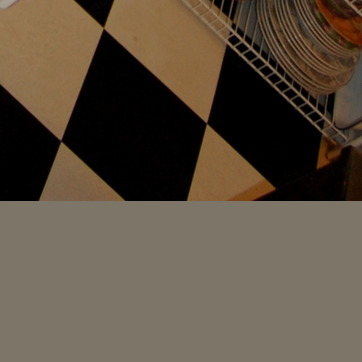
Material: tile